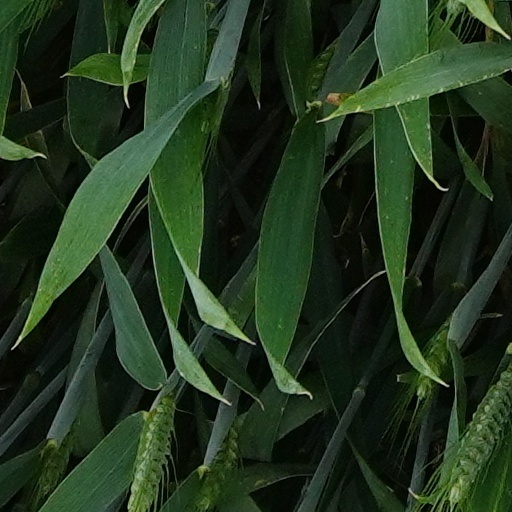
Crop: wheat